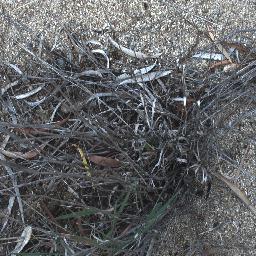
Label: negative